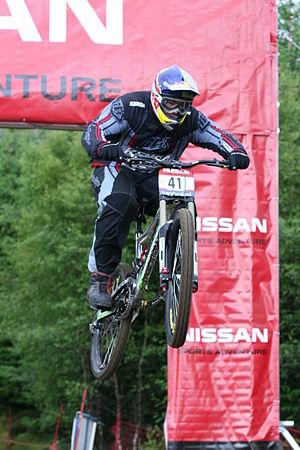
Nathan Rennie à la coupe du monde de VTT 2009 à Fort William.
Nathan Rennie, né le 31 mai 1981 à Penrith, est un coureur cycliste australien spécialiste de VTT de descente.